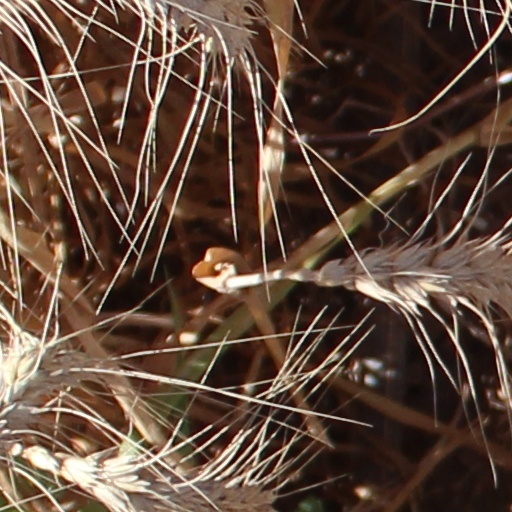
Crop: wheat